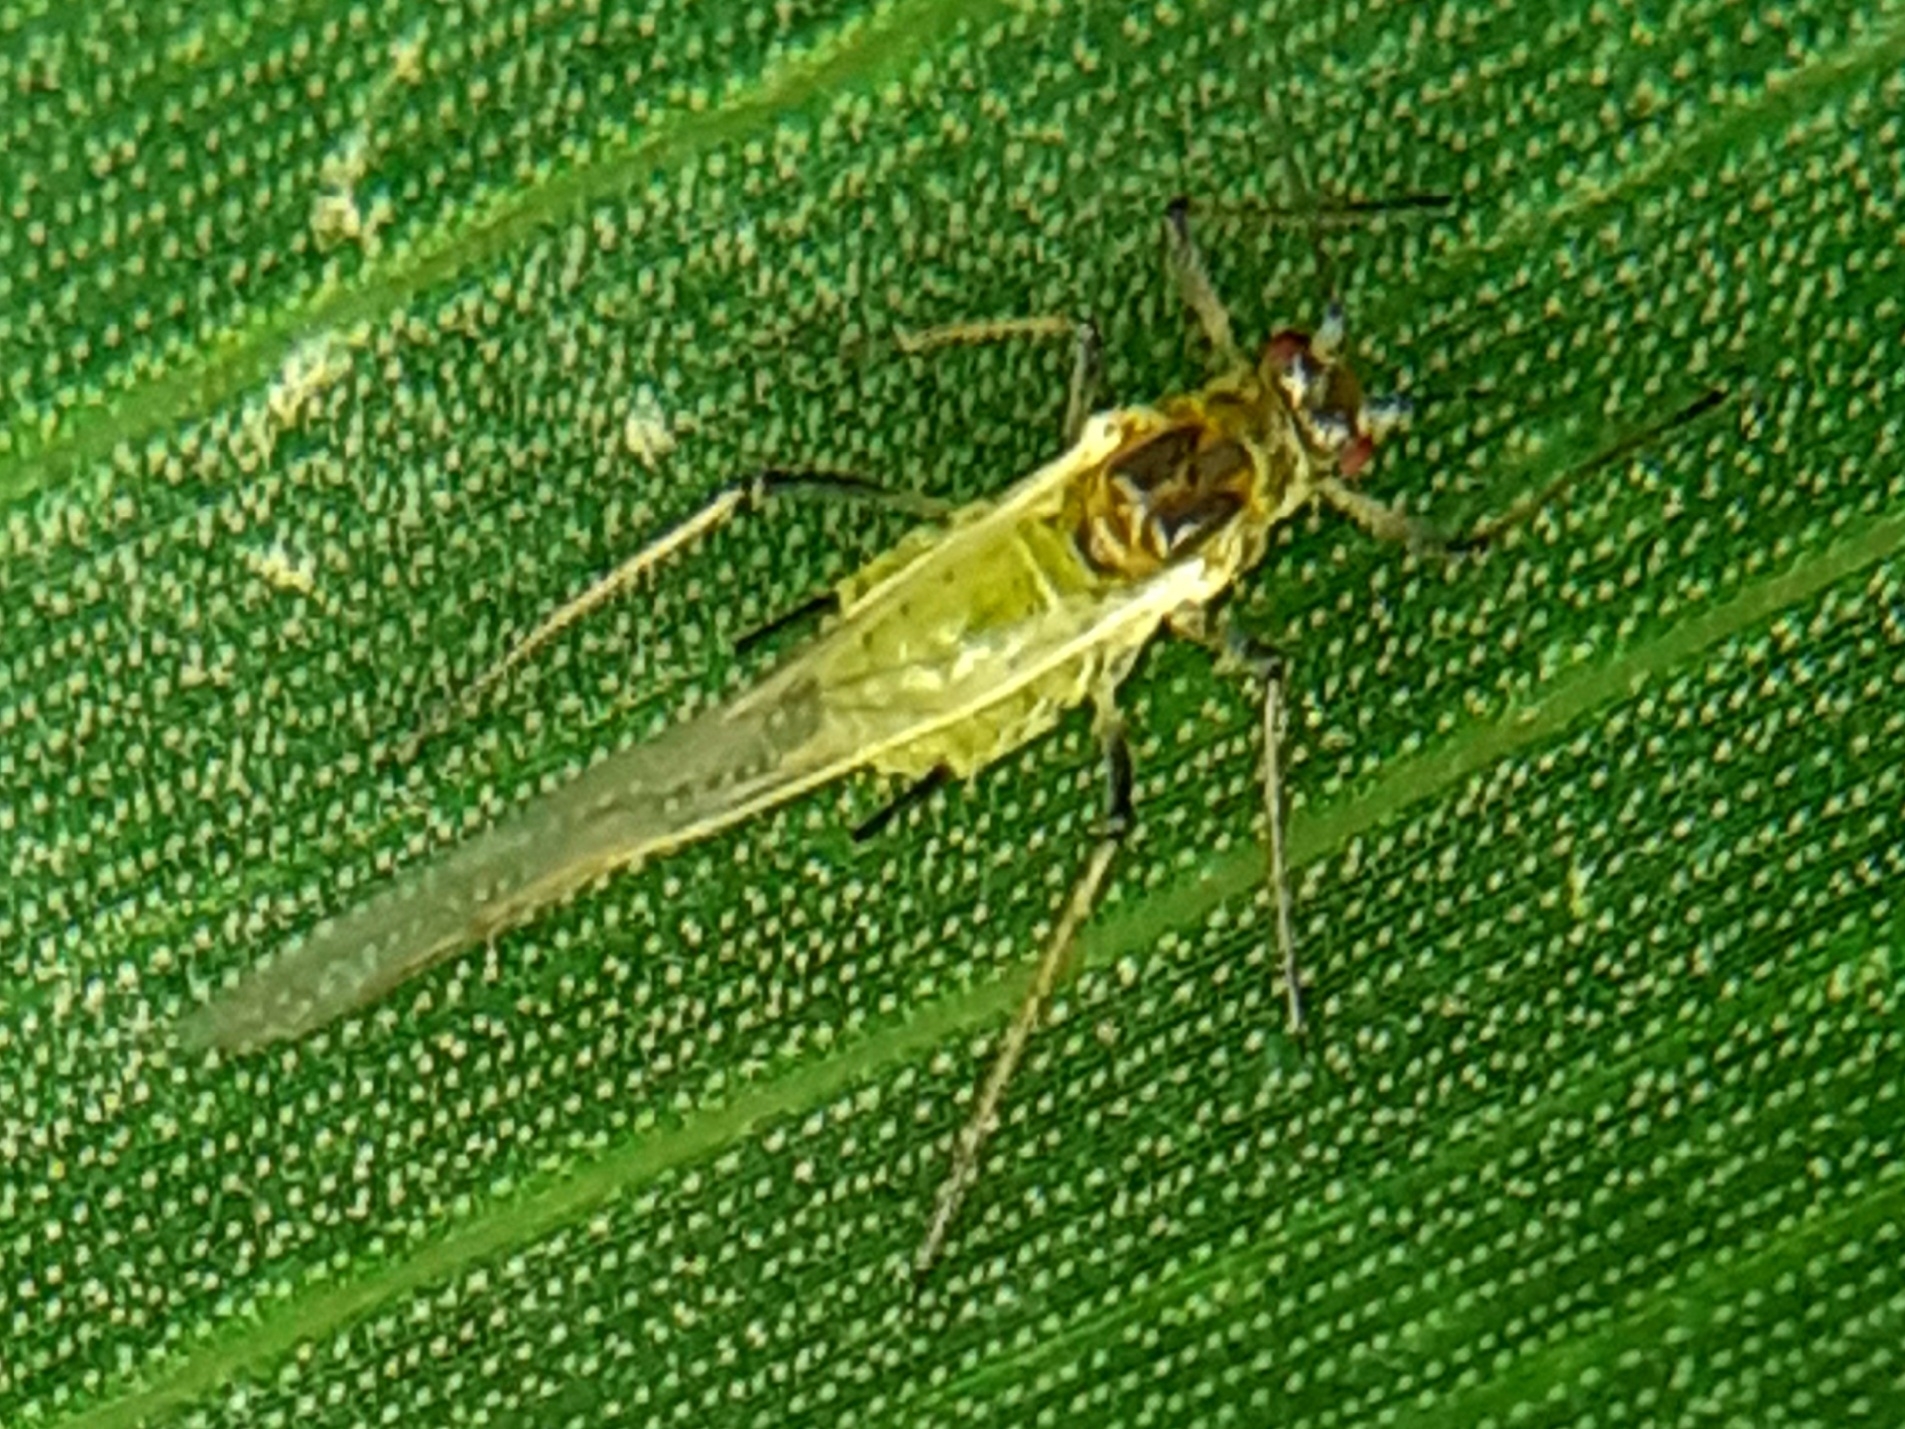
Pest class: english_grain_aphid